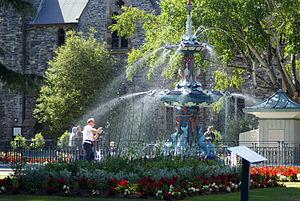
Christchurch est la troisième plus grande ville de Nouvelle-Zélande, la première de l'île du Sud, et elle est la capitale de Canterbury, une des régions de la Nouvelle-Zélande. Elle est située au nord de la péninsule de Banks, sur la côte Est de l'île du Sud.